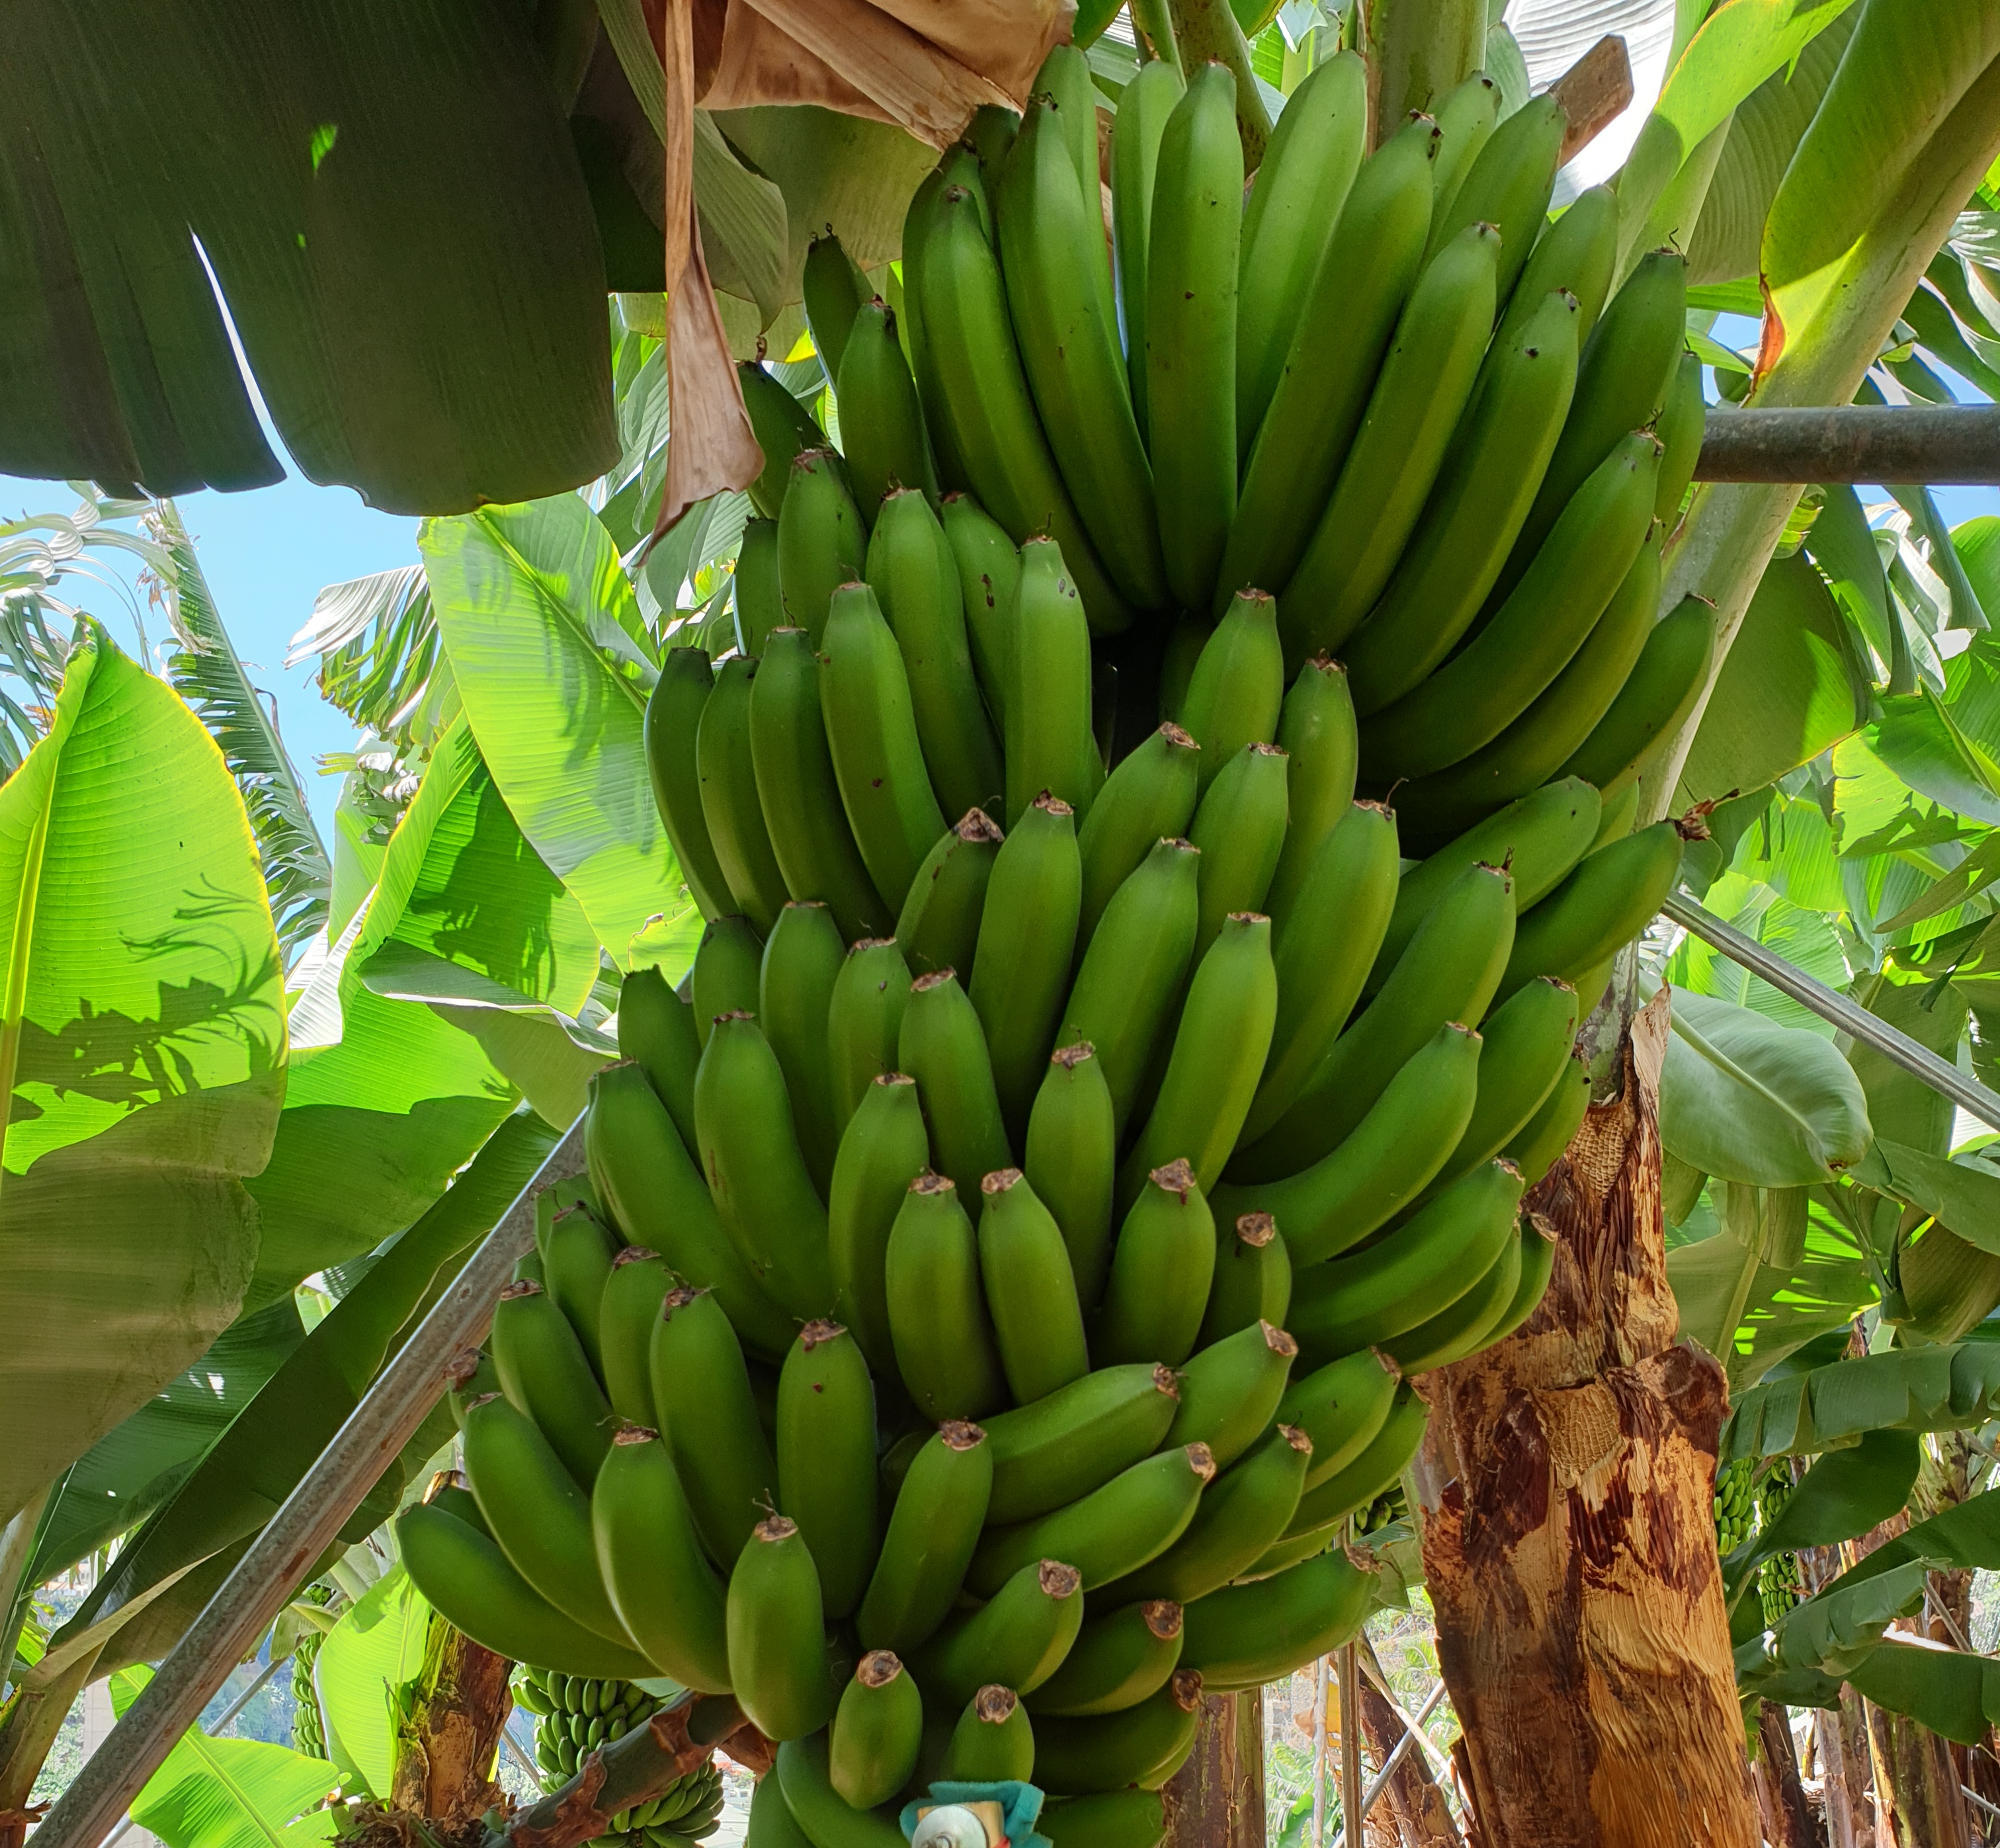
Label: Cut